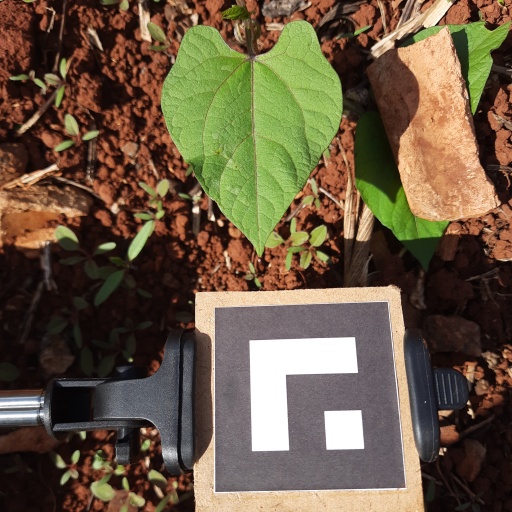
Observations: flat surface, no eating holes, under sunlight